One Health Model

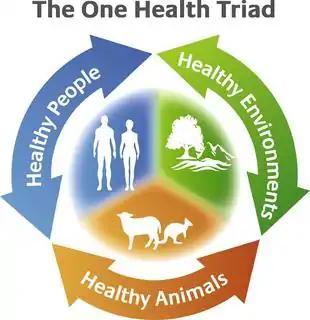
One Health Triad

The concept of One Health is the unity of multiple practices that work together locally, nationally, and globally to help achieve optimal health for people, animals, and the environment. When the people, animals, and environment are put together, they make up the One Health Triad "." The One Health Triad shows how the health of people, animals, and the environment is linked to one another. Each element affects and is affected by the others. For instance, diseases transmitted from animals can impact human health, while environmental factors like pollution or climate change can influence both animal and human health. With One Health being a worldwide concept, it makes it easier to advance health care in the 21st century. When this concept is used, and applied properly, it can help protect people, animals, and the environment in the present and future generations.